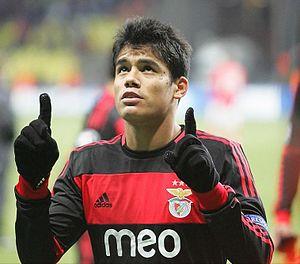
Lorenzo Melgarejo est un footballeur international paraguayen né le 10 août 1990 à Loma Grande. Il évolue au poste d'ailier gauche.